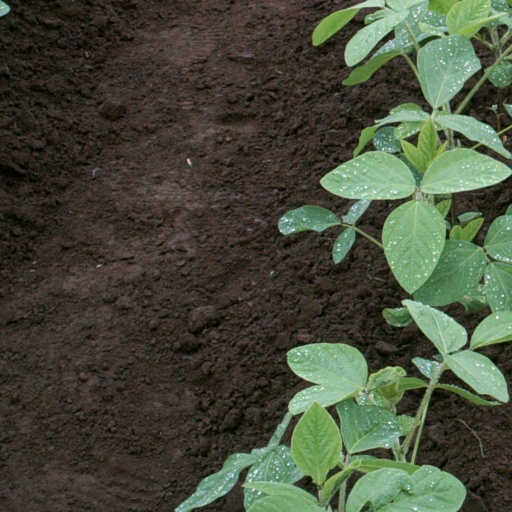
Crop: soybean